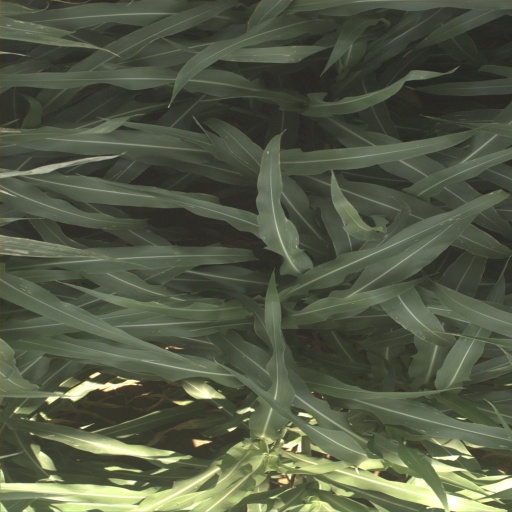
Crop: sorghum